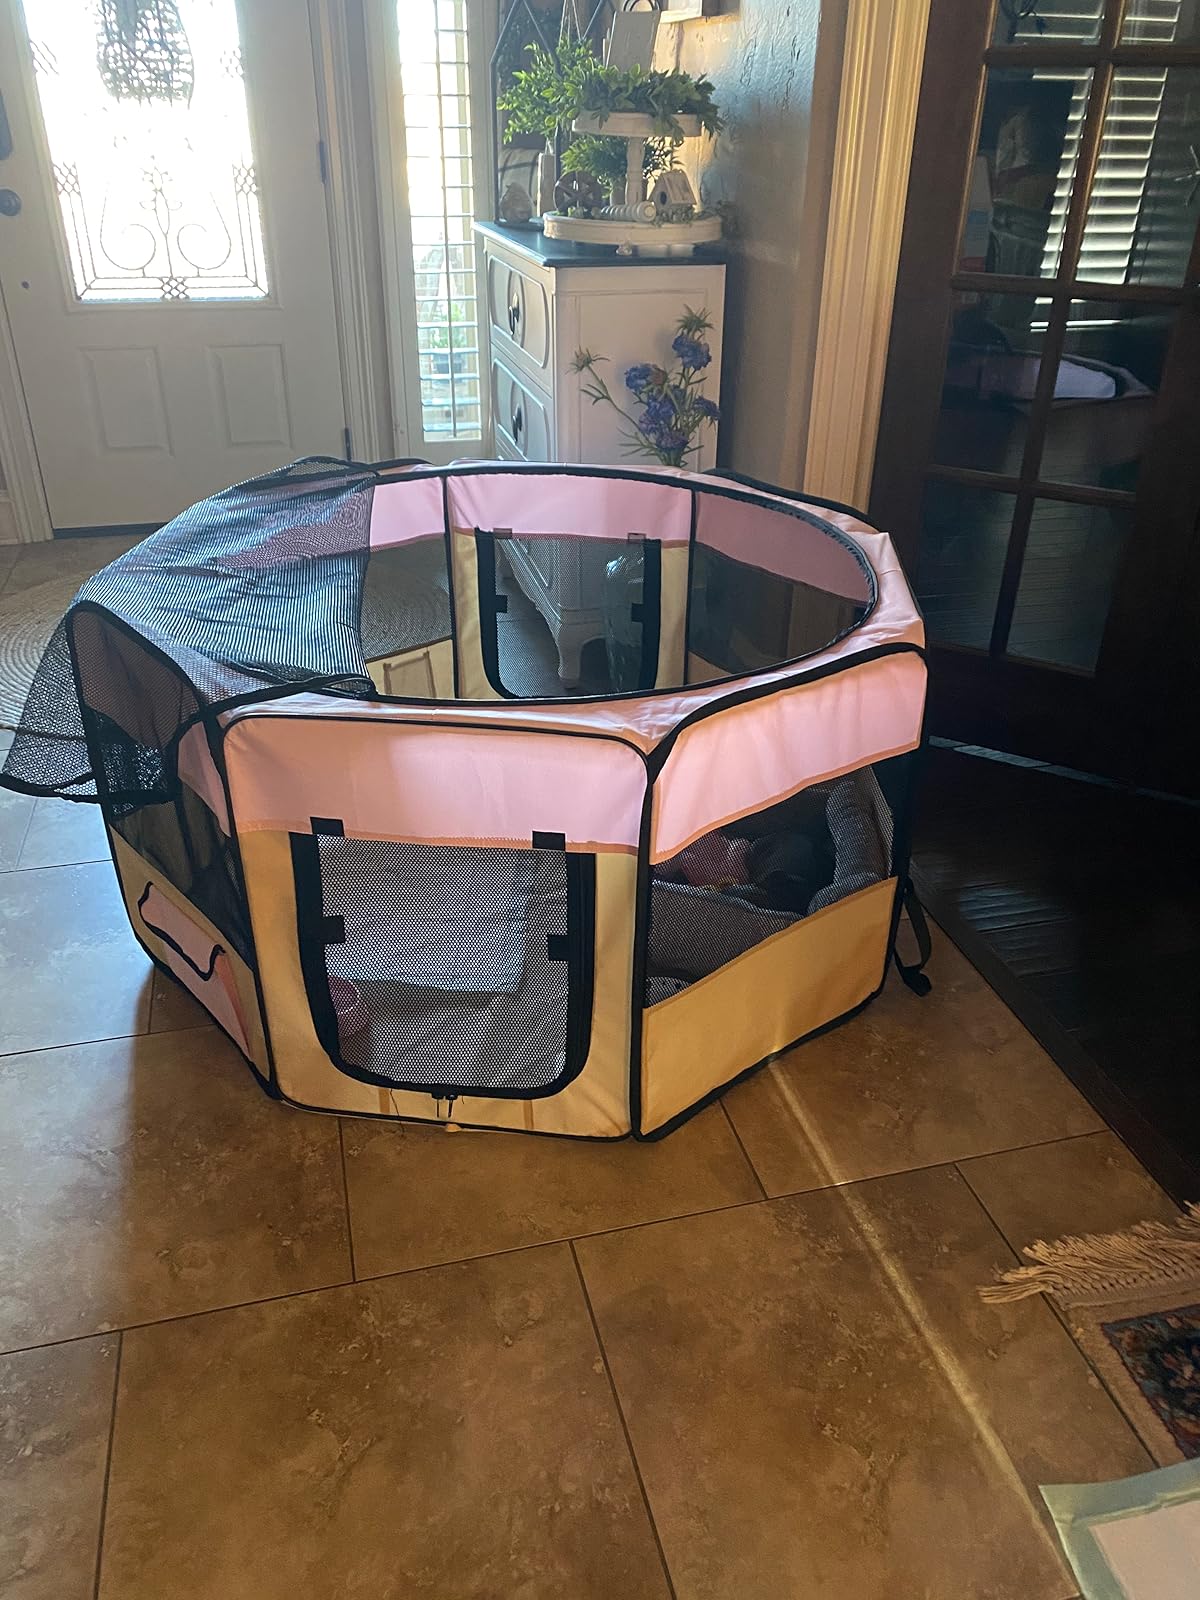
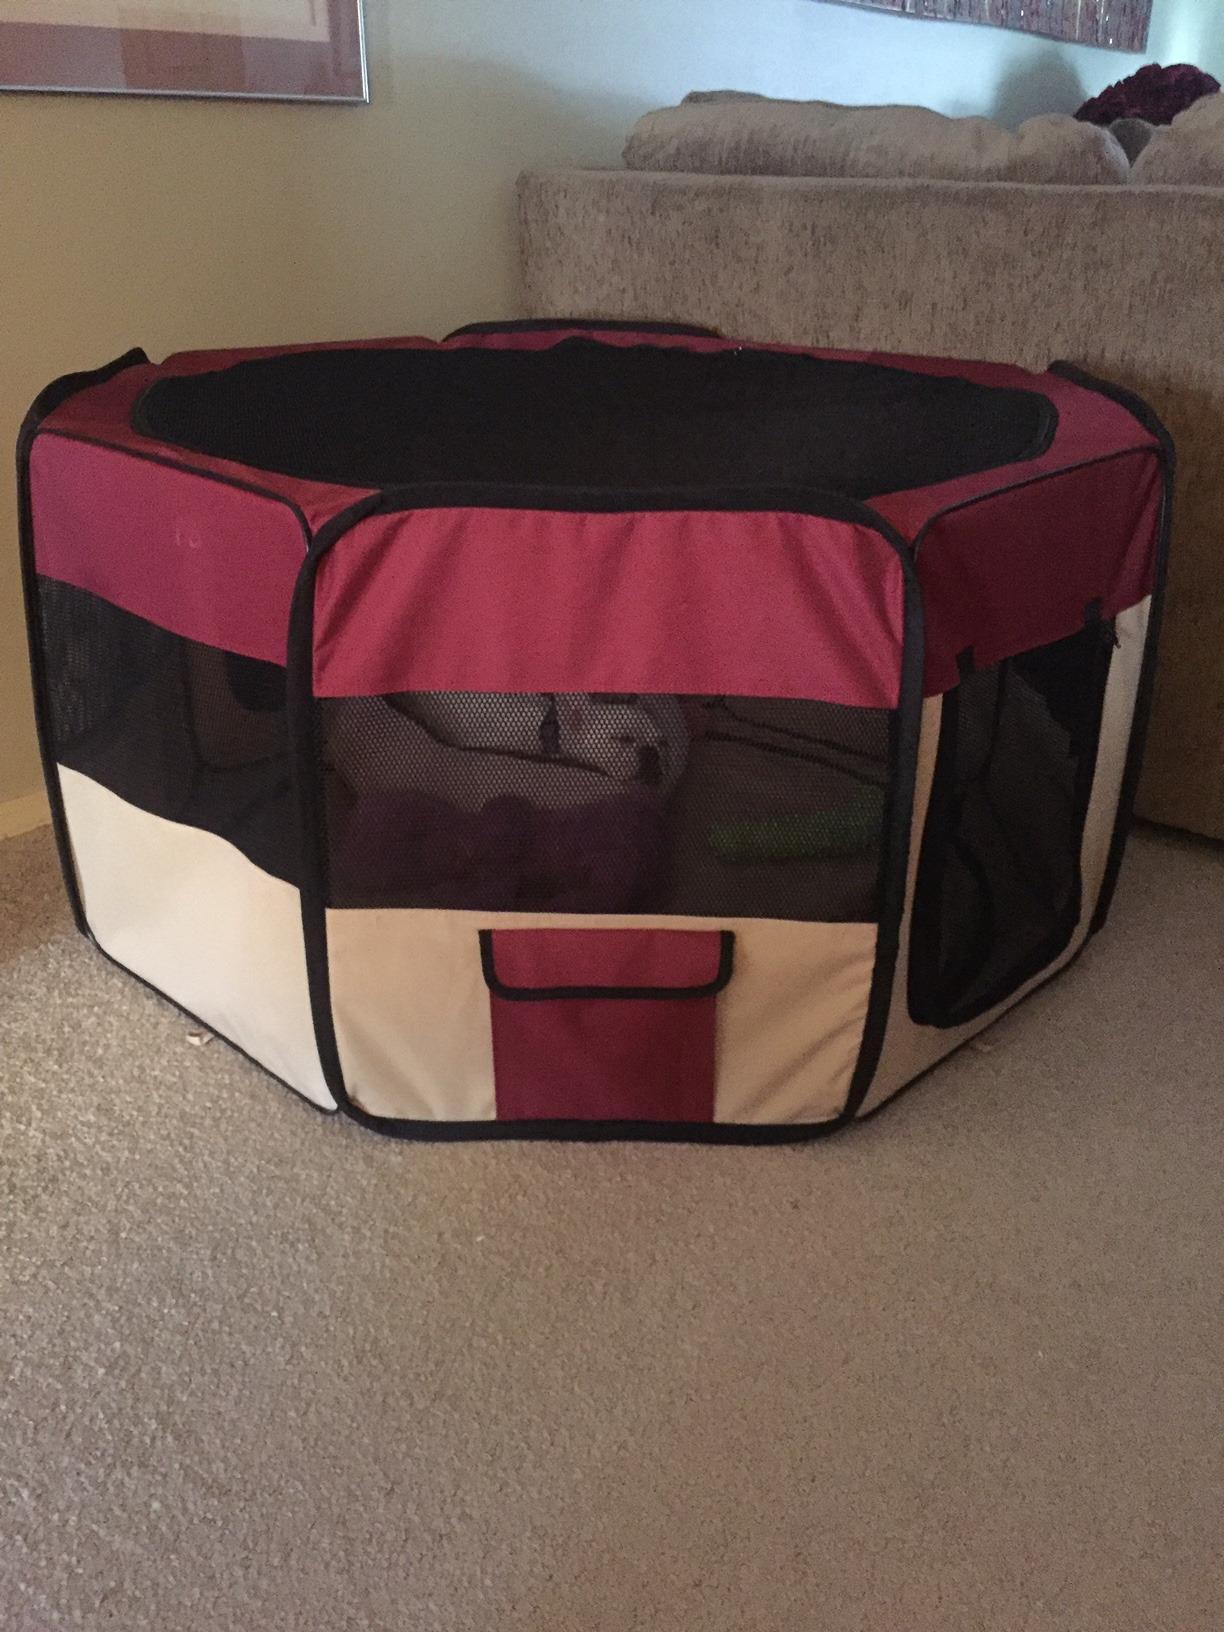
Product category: items_kennel
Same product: no